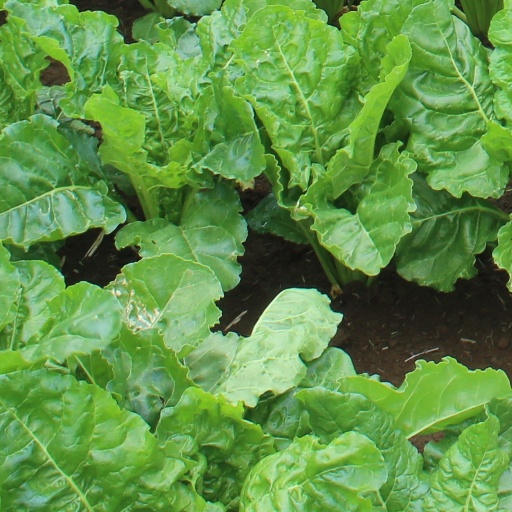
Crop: sugar beet